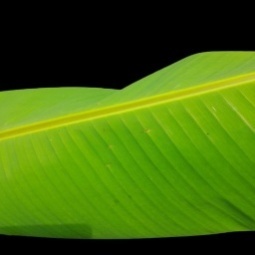
Label: Healthy